Believers (manga)

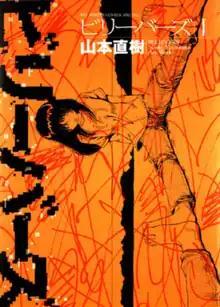
First "wideban" volume cover

is a Japanese manga series written and illustrated by Naoki Yamamoto and is his first weekly serial manga created entirely without the help of any assistants.